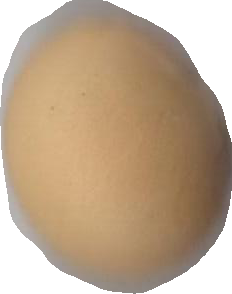
Variety: Grobogan